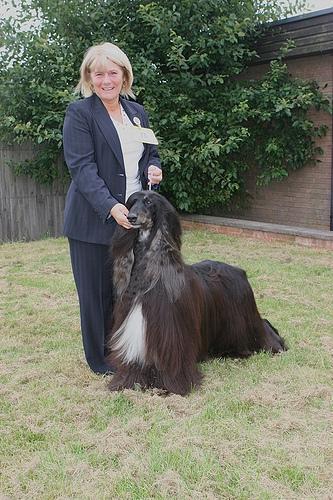
Afghan_hound